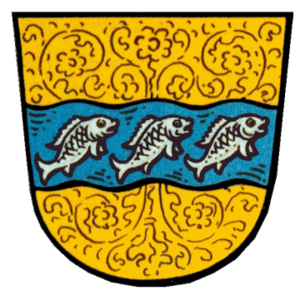
Isselbach est une municipalité du Verbandsgemeinde Diez, dans l'arrondissement de Rhin-Lahn, en Rhénanie-Palatinat, dans l'ouest de l'Allemagne.